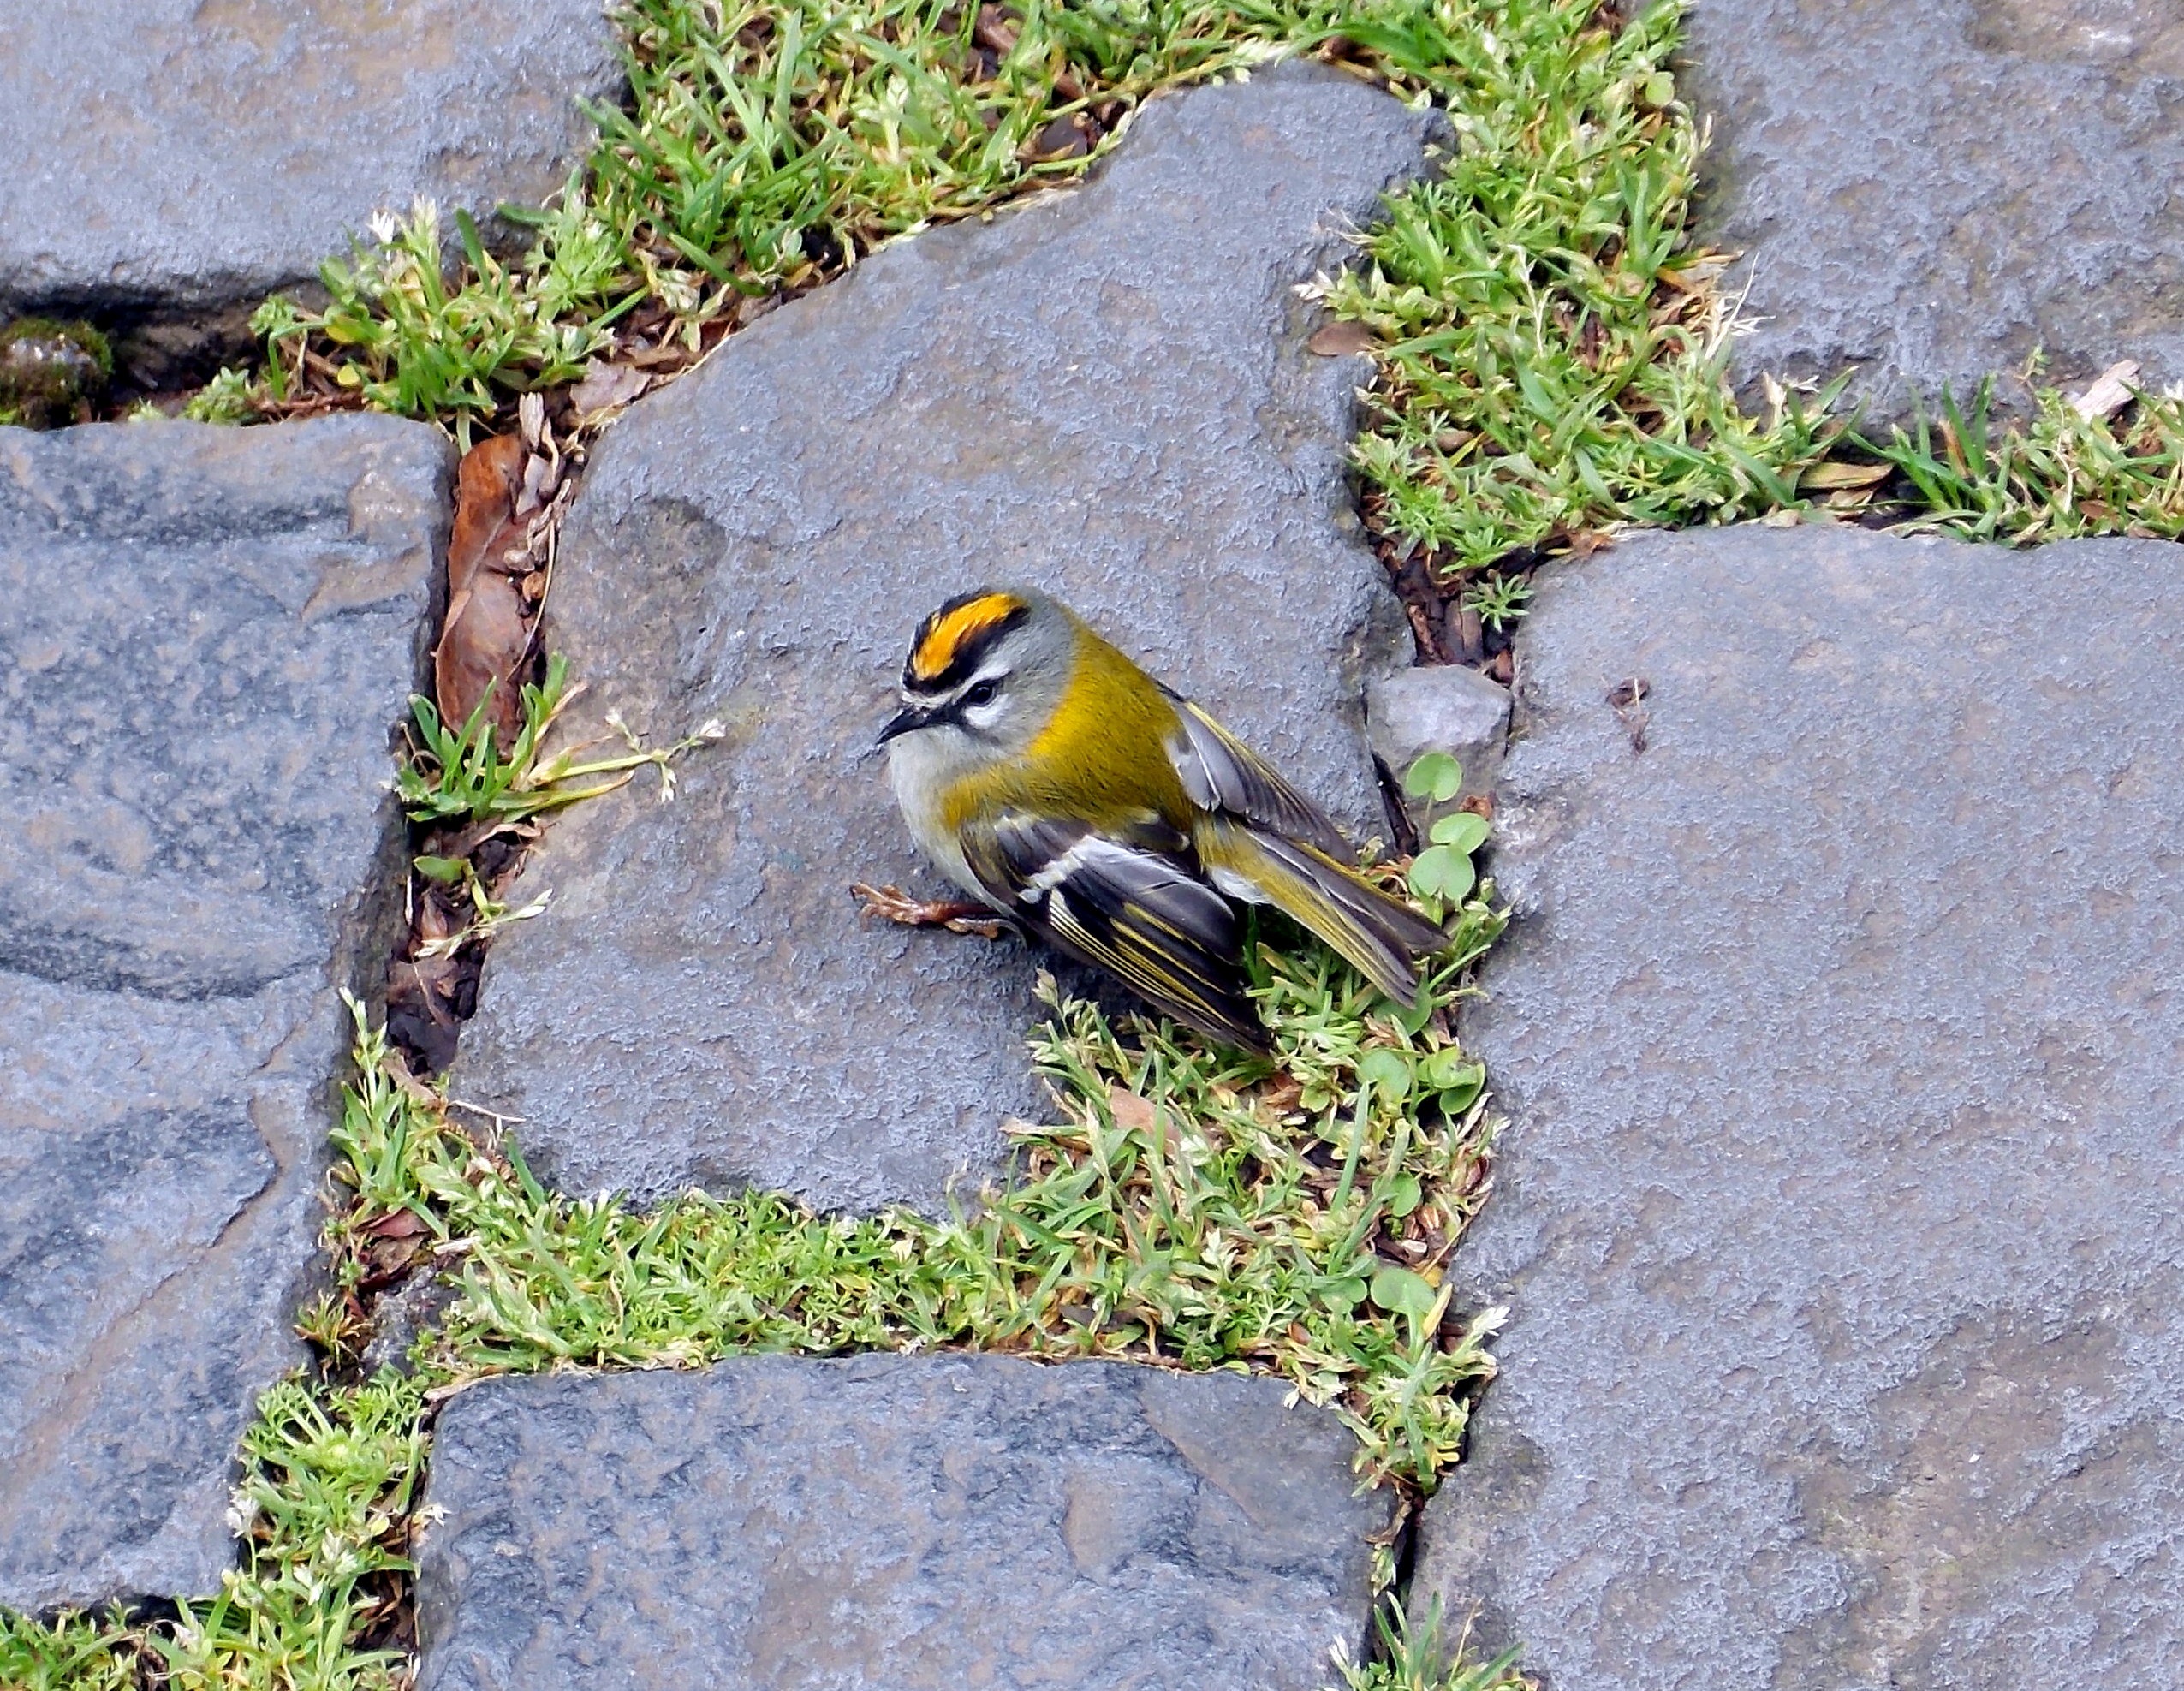
nature, bird, wing, leaf, animal, fly, wildlife, rest, yellow, fauna, plumage, songbird, vertebrate, break, tired, away, animal world, kinglet, rest pause, breathing space, exhausted, old world flycatcher, stone slabs, perching bird, perching birds, flugtier, firecrest